Kayenta Mine

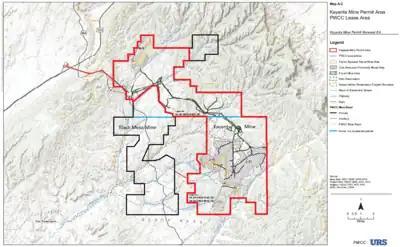
Mine complex leasehold area

Mine locations were set relative to conveying transfer points, natural divisions between recoverable sections of coal (called coal resource areas), and projected quantities to be supplied to the respective power plants, such that each mine had portions on both the Navajo Reservation and in the Joint Use Area. The leased areas, mines, and facilities were collectively termed the Black Mesa Complex.